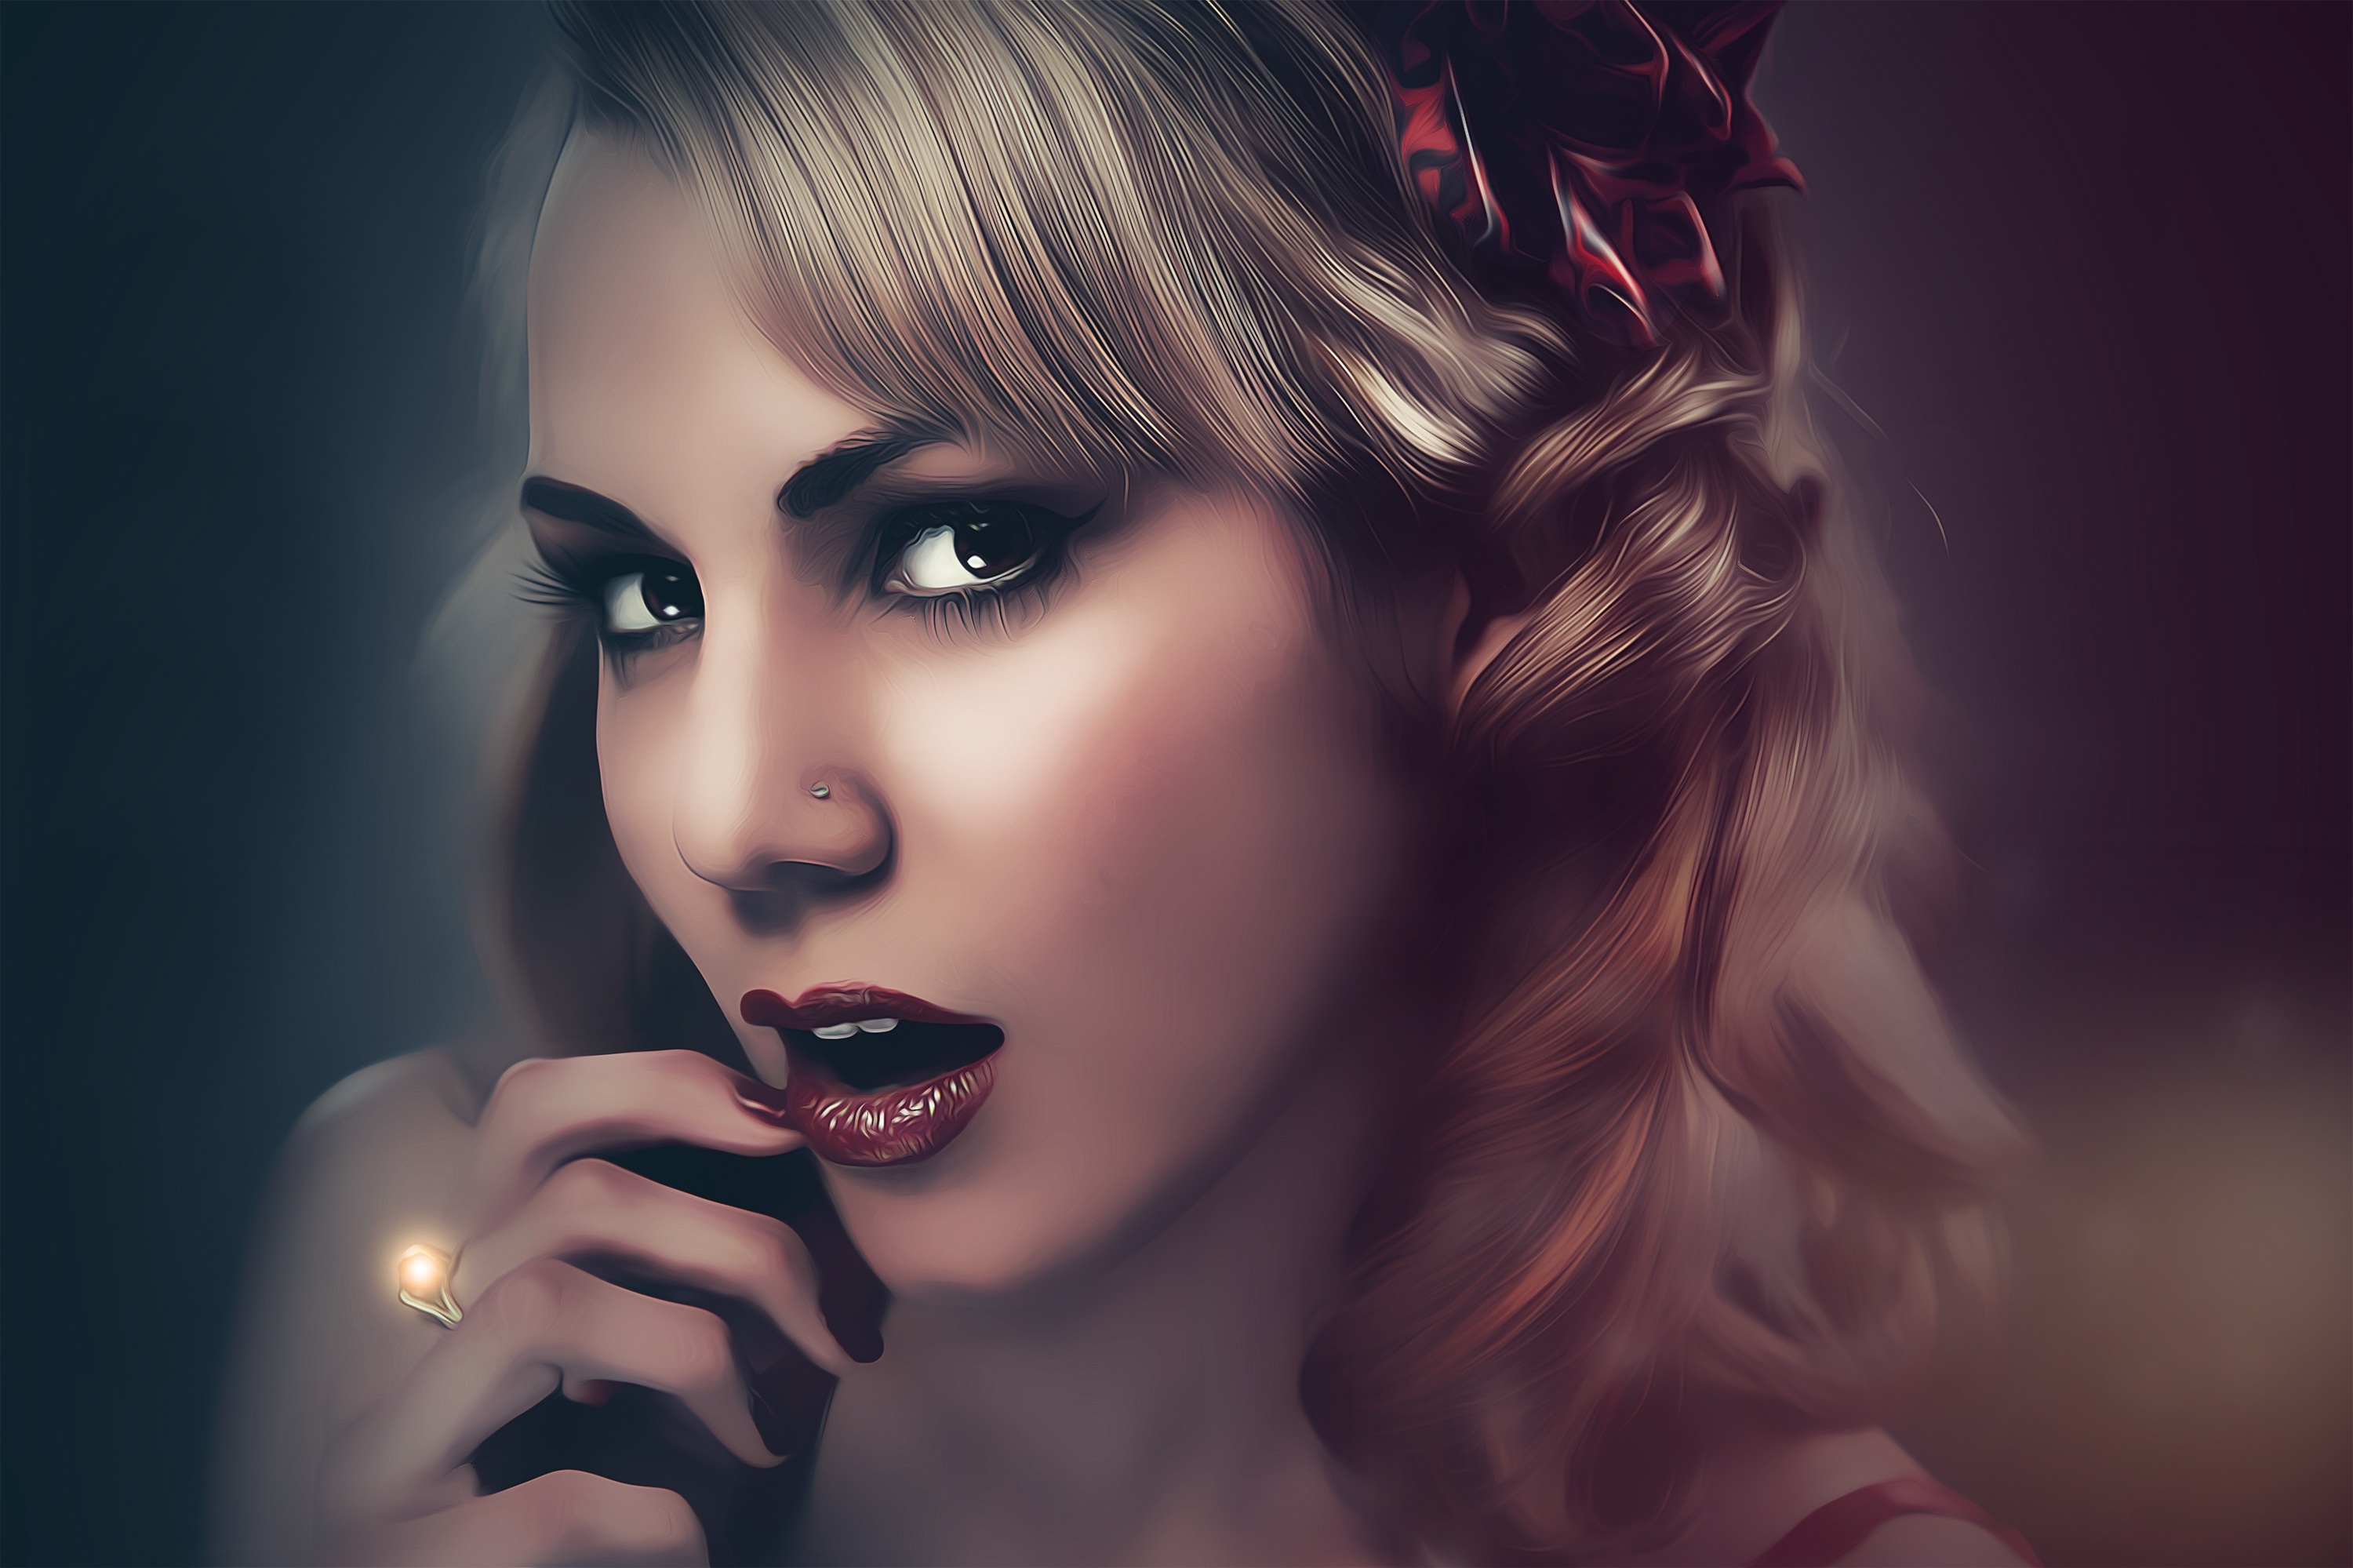
person, girl, woman, hair, photography, female, portrait, model, young, red, darkness, fashion, lady, hairstyle, makeup, make up, close up, human body, face, eye, head, skin, beauty, sexy, organ, attractive, emotion, glamour, beautiful woman, sensuality, photo shoot, woman face, beautiful woman face, brown hair, portrait photography